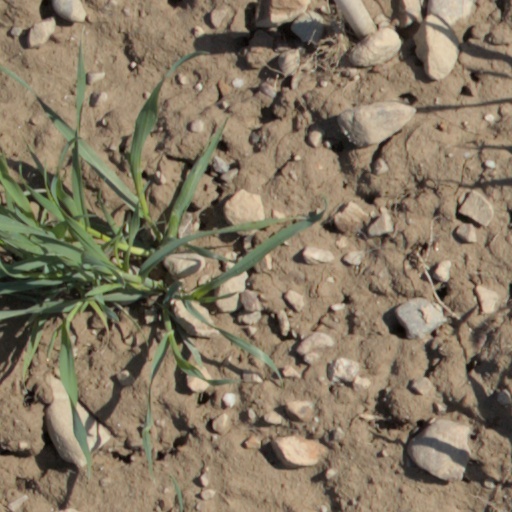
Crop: wheat